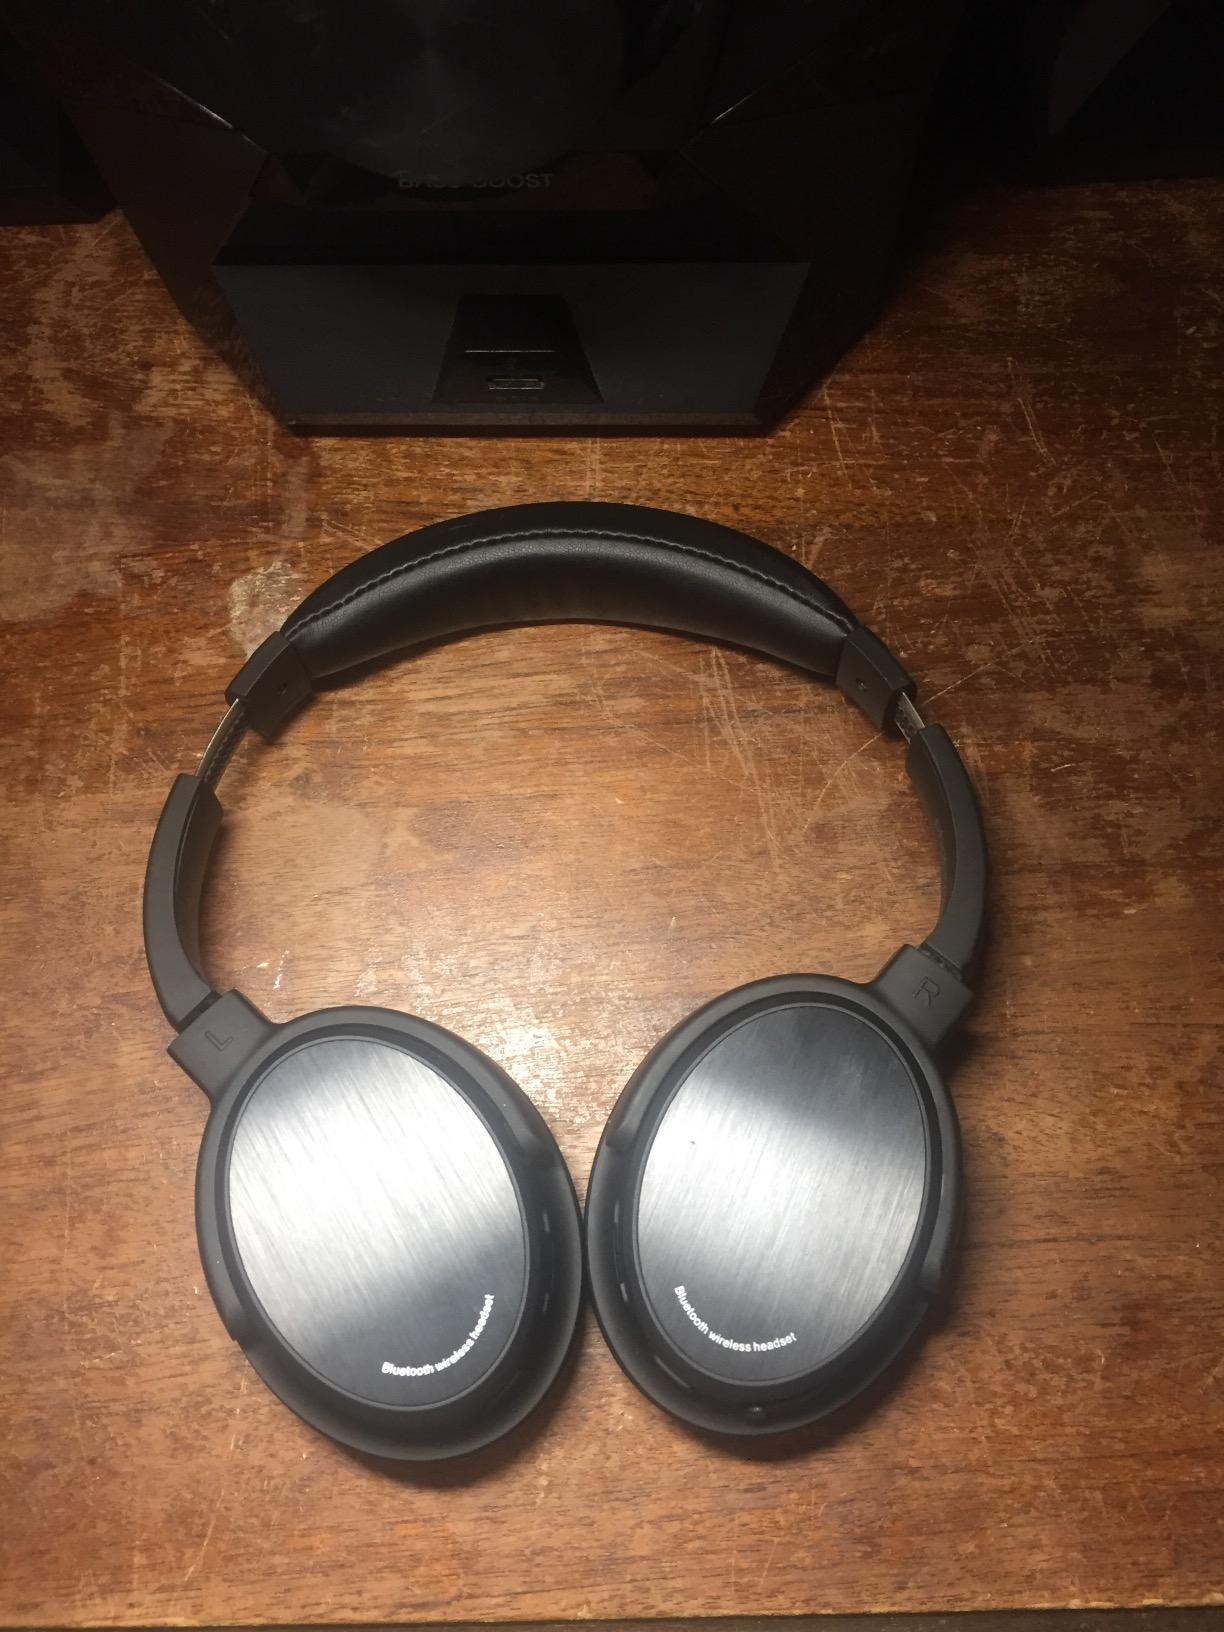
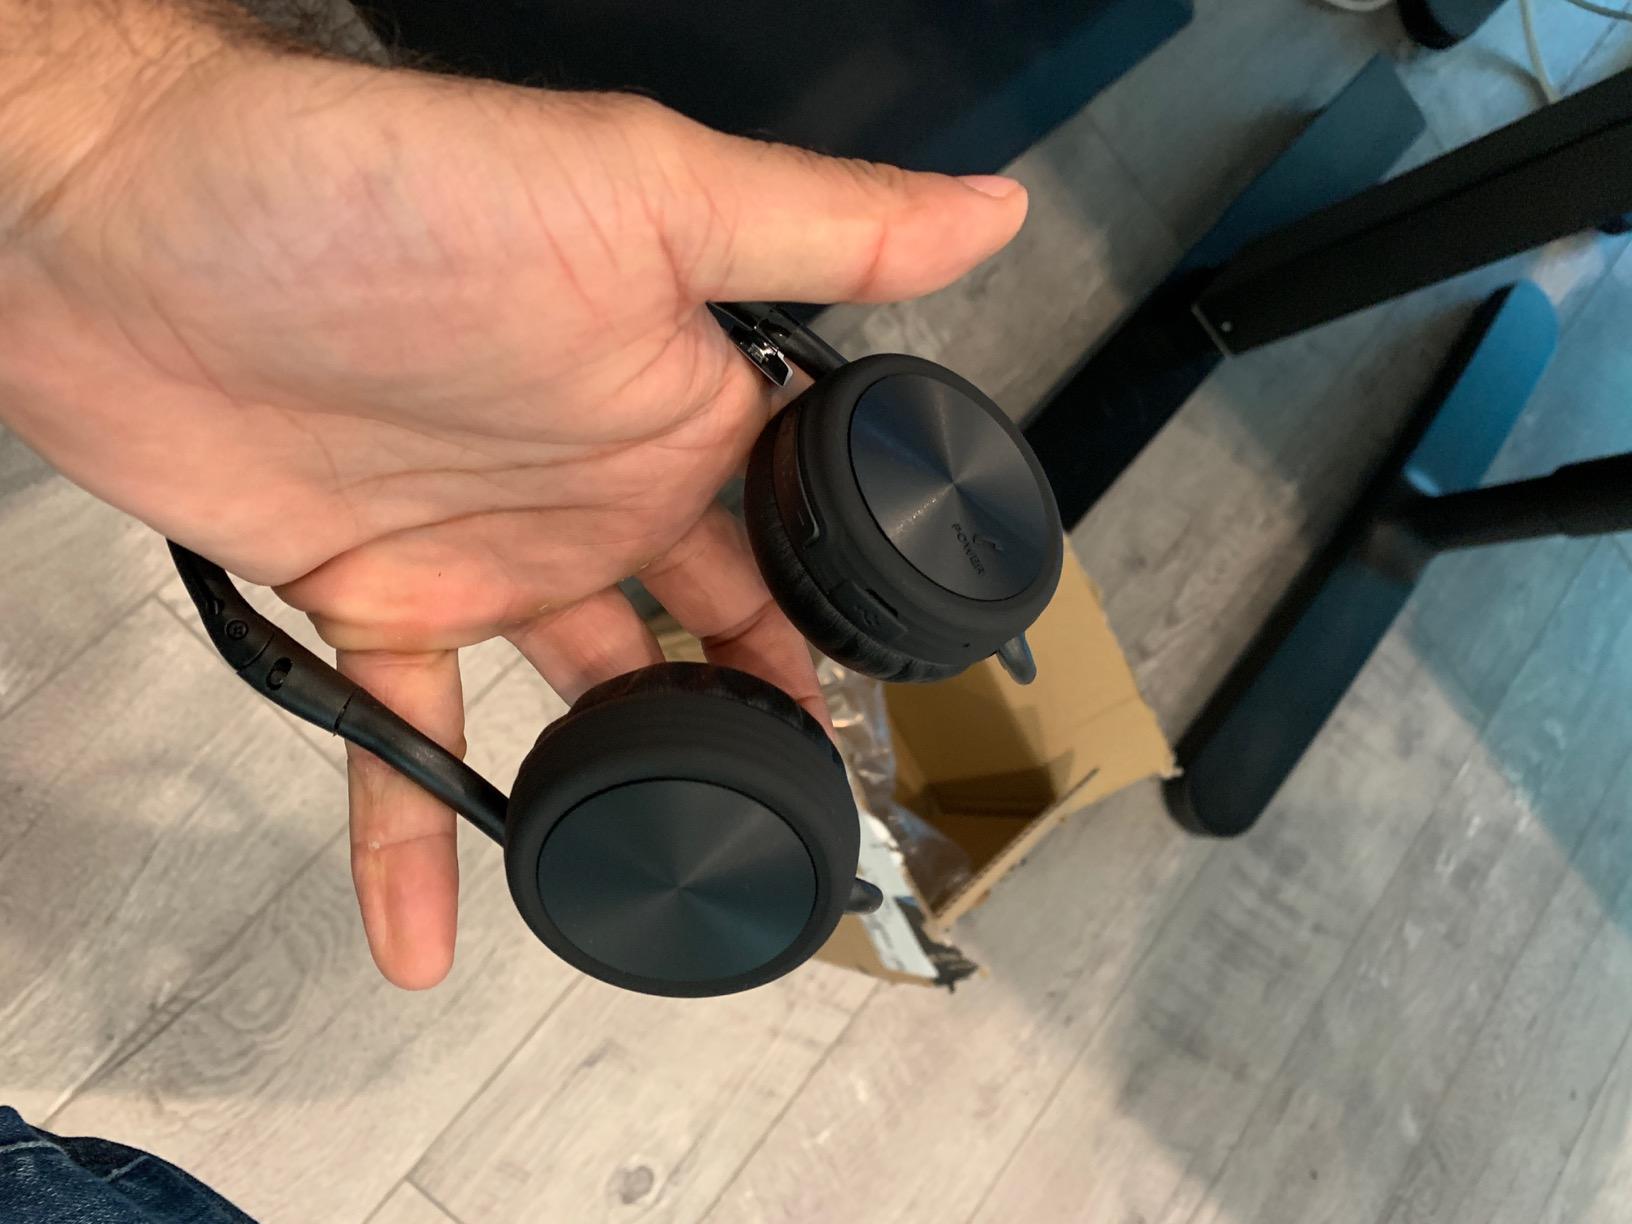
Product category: headphones
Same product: no